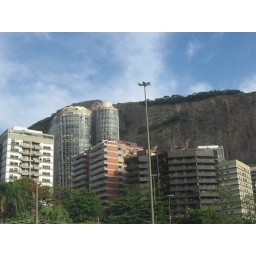
nice houses near hill